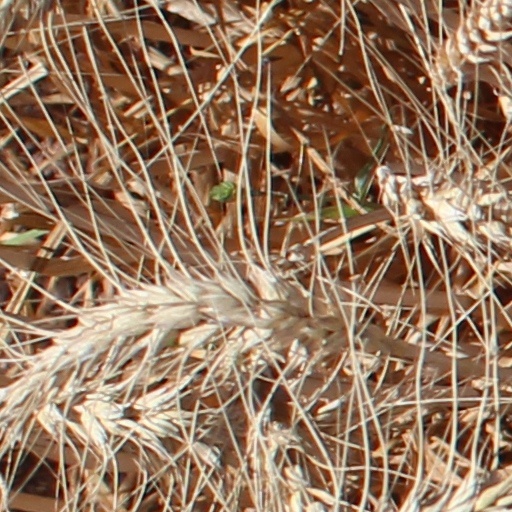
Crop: wheat